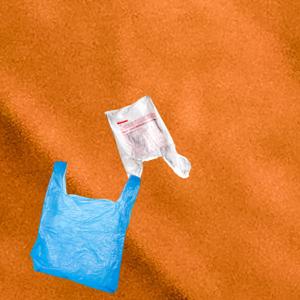
Label: plasticbags